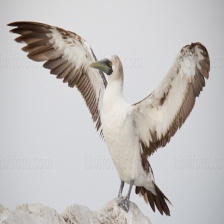
Species: MASKED BOOBY
Scientific name: SULA DACTYLATRA